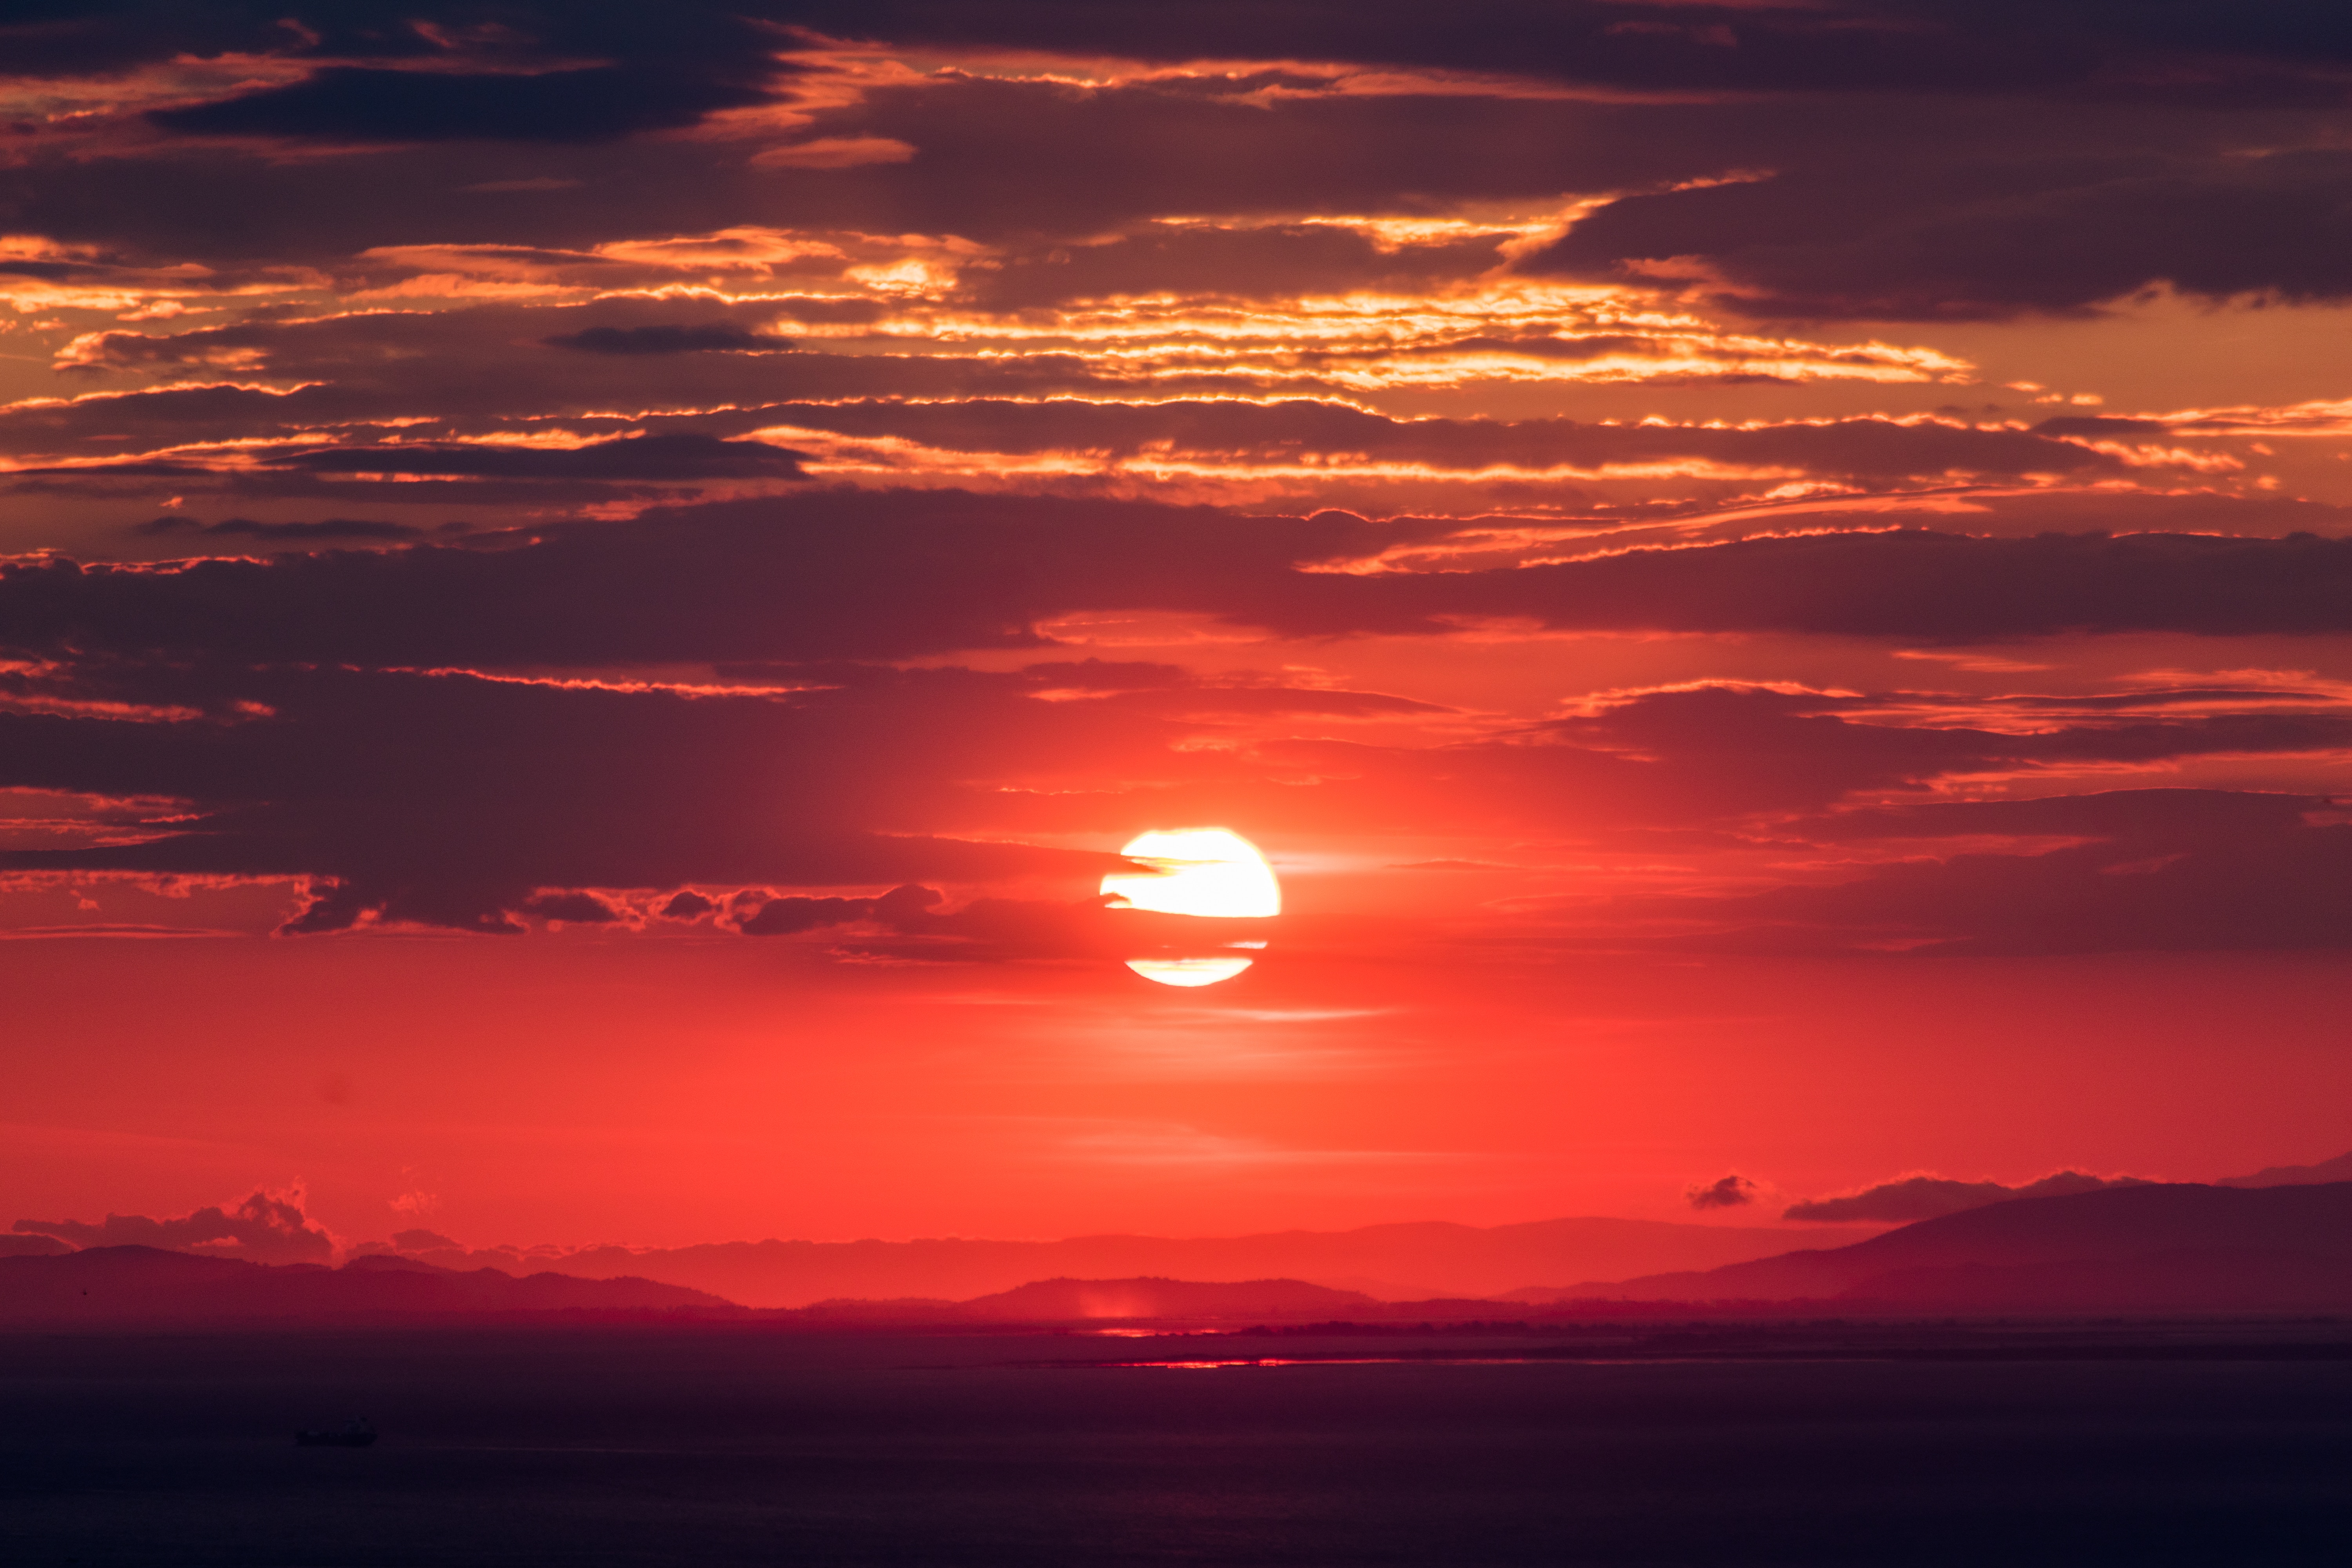
sea, horizon, cloud, sky, sun, sunrise, sunset, morning, dawn, atmosphere, dusk, evening, afterglow, red sky at morning